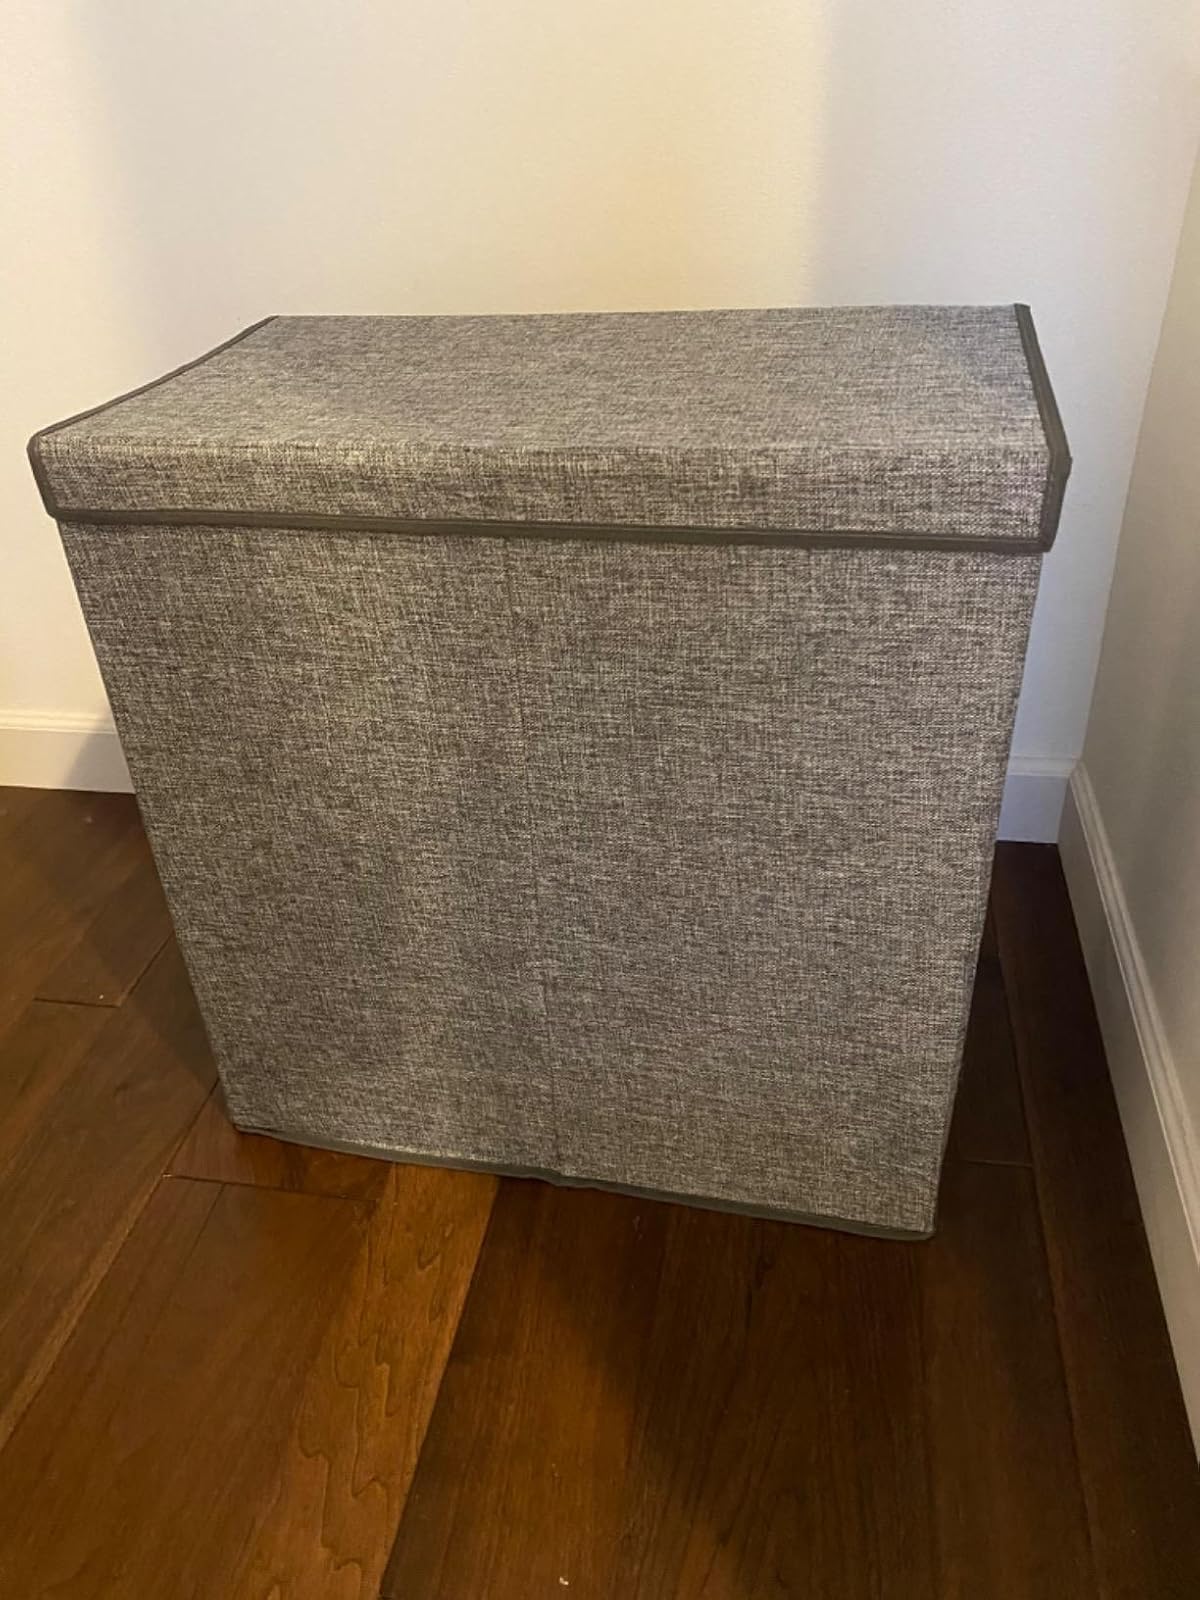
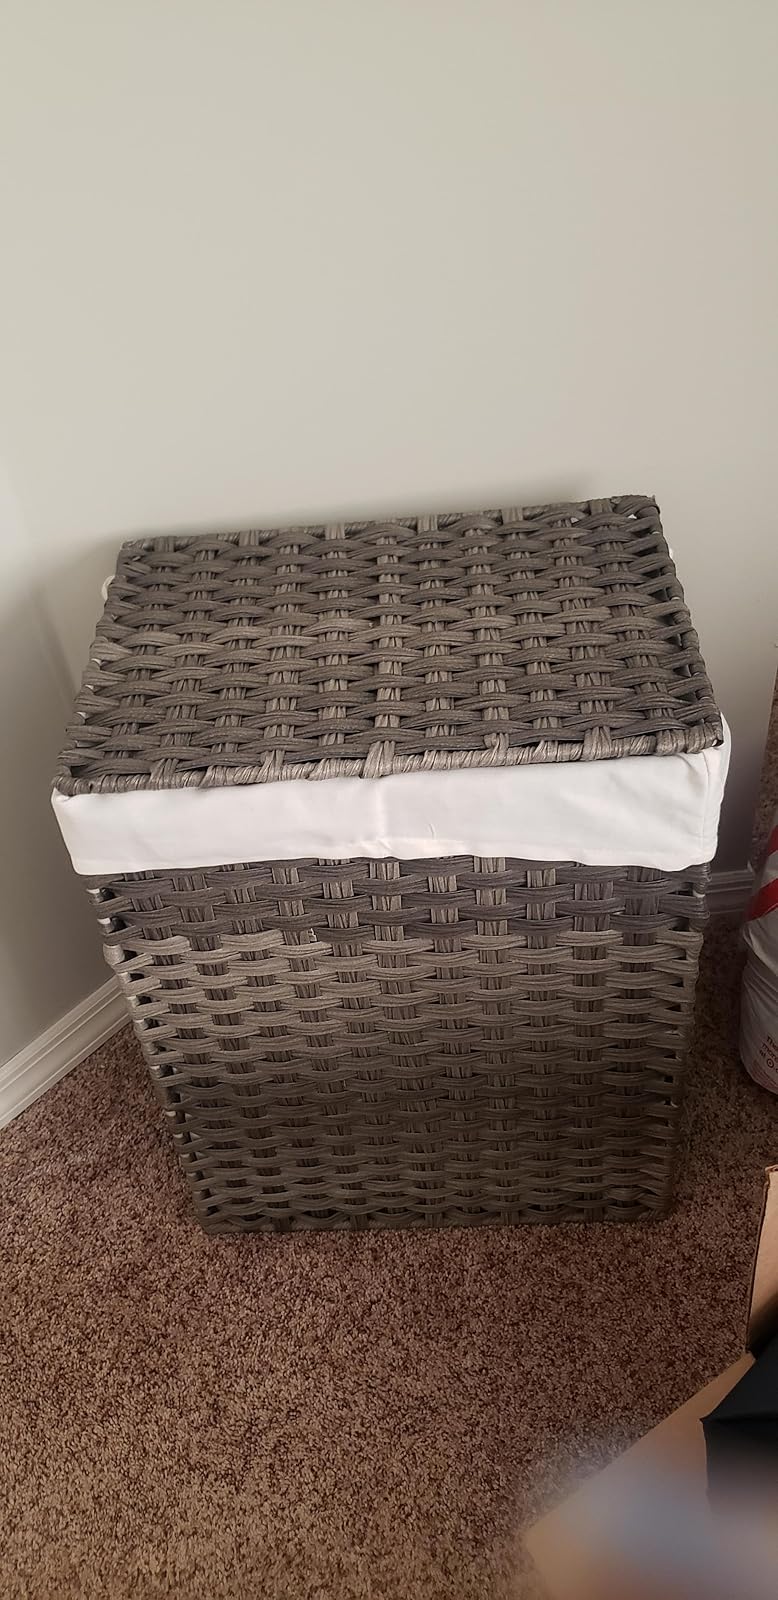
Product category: items_hamper
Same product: no